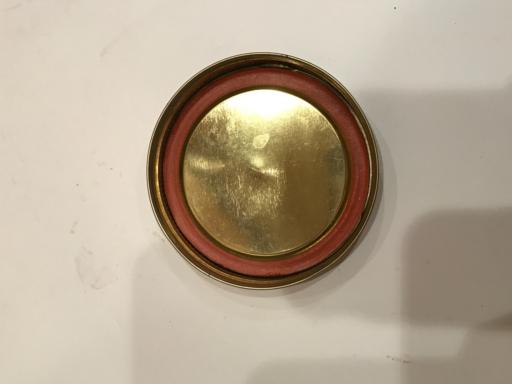
Label: metal